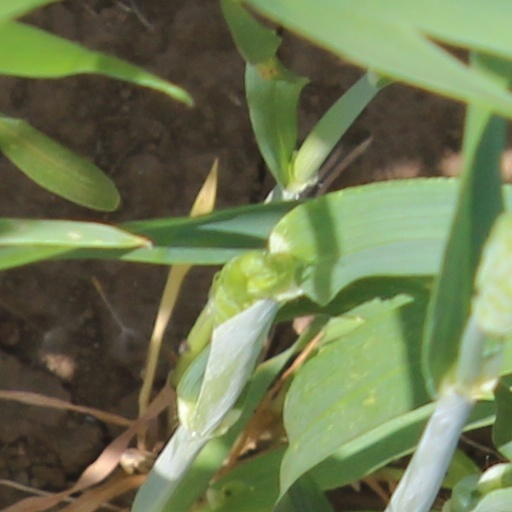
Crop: wheat